Glinsk Hermitage

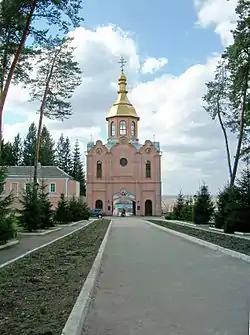
Gate Church of the Iveron Icon of the Theotokos

The Glinsk Hermitage (formally known as the Nativity of the Theotokos Stavropegial Male Monastery) is a stavropegial monastery of the Ukrainian Orthodox Church (Moscow Patriarchate) located in the village of , near the Russian border. In the 19th and early 20th centuries it was a major spiritual center of the Russian Orthodox Church, and many of its elders have been recently canonized as saints. The monastery is under the Ukrainian Orthodox Church (Moscow Patriarchate) in the diocese of Konotop and Hlukhiv.